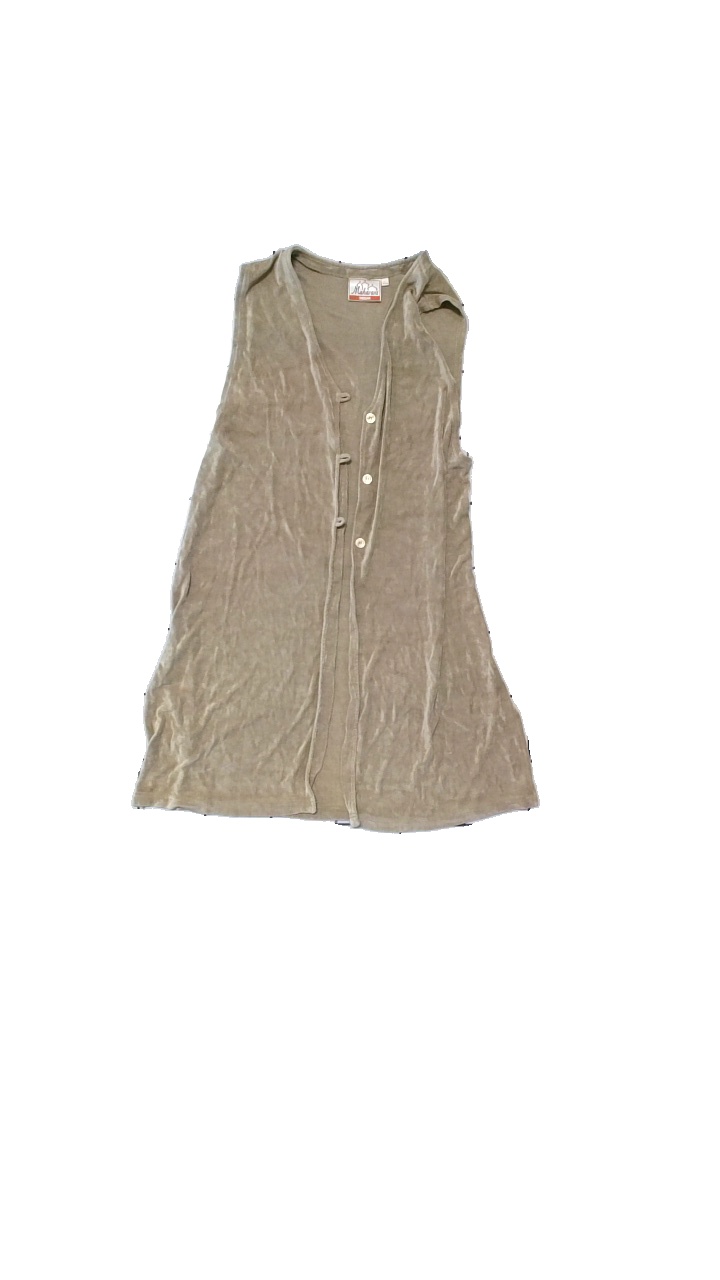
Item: Vest (Ladies)
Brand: Indiska
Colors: Beige
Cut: Regular, Long
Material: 96% acetat, 4% elastan
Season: All
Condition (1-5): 4
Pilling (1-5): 4
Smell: Minor
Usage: Reuse
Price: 100-150